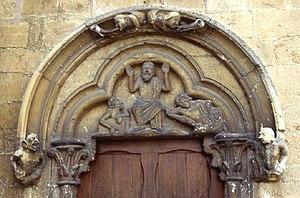
Cette page concerne les événements qui se sont produits au huitième siècle en Lorraine.
Adalbéron de Reims, né vers 925 et mort à Reims le 13 janvier 989, est le trente-neuvième archevêque de Reims de 969 à 989. Homme de lettres et de sciences, Adalbéron est nommé archevêque de Reims par le roi Lothaire pour y imposer une série de réformes religieuses dans cette province ecclésiastique. Il commence par appeler à la tête de son école épiscopale Gerbert d'Aurillac, l'un des plus grands savants de son temps.